Los Angeles

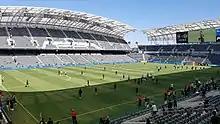
BMO Stadium, home of Los Angeles FC of Major League Soccer

The performing arts play a major role in Los Angeles's cultural identity. According to the USC Stevens Institute for Innovation, "there are more than 1,100 annual theatrical productions and 21 openings every week." The Los Angeles Music Center is "one of the three largest performing arts centers in the nation", with more than 1.3 million visitors per year. The Walt Disney Concert Hall, centerpiece of the Music Center, is home to the prestigious Los Angeles Philharmonic. Notable organizations such as Center Theatre Group, the Los Angeles Master Chorale, and the Los Angeles Opera are also resident companies of the Music Center. Talent is locally cultivated at premier institutions such as the Colburn School and the USC Thornton School of Music.